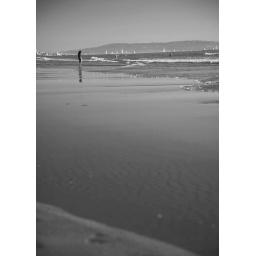
girl by the water in black and white